Kathrin Bertschy

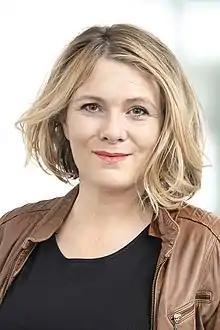
Campaign portrait from the 2019 election

Kathrin Bertschy (born 2 July 1979) is a Swiss economist and politician. Bertschy currently serves in the National Council as a member of the Green Liberal Party.